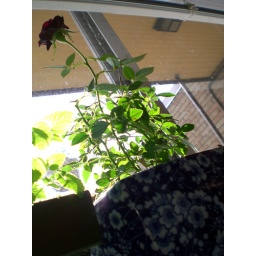
mr. rose towers above the window garden